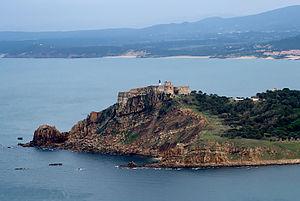
Photos de Tabarka العربية: صور من طبرقة This file was uploaded with Commonist.
Le phare de Tabarka est un phare situé sur le fort génois de la ville de Tabarka.